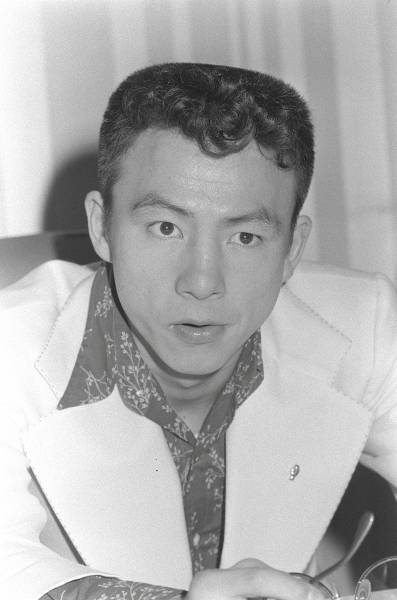
มาซาโอะ โอบะ

| ชื่อ =
| ชื่อจริง =
| ภาพ = ไฟล์:大場政夫.jpg|200px|
| ฉายา = The Eternal Champion (แชมป์นิรันดร)
| วันเกิด = 21 ตุลาคม พ.ศ. 2492
| เมืองที่เกิด = แขวงซูมิดะ|ซูมิดะ, โตเกียว การยึดครองญี่ปุ่น|ประเทศญี่ปุ่น
| วันที่เสียชีวิต = 24 มกราคม พ.ศ. 2516(23ปี)
| เมืองที่เสียชีวิต = โตเกียว ประเทศญี่ปุ่น
| รุ่น = ฟลายเวท
| ส่วนสูง= 168 เซนติเมตร
| ชก = 38
| ชนะ = 35
| ชนะน็อก = 16
| แพ้ = 2
| เสมอ = 1
มาซาโอะ โอบะ () นักมวยสากลชาวญี่ปุ่น　
ลูกชายของน้องชายคือ :en:Soh Ohba|Soh Ohba
== ประวัติ ==
โอบะเริ่มชกมวยสากลอาชีพเมื่อ พ.ศ. 2509 และชกชนะเป็นส่วนใหญ่ ได้ครองแชมป์โลก WBA รุ่นฟลายเวท ด้วยการชนะทีเคโอ เบิกฤกษ์ ชาติวันชัย ยก 13 เมื่อ พ.ศ. 2513 ป้องกันตำแหน่งไว้ได้ 5 ครั้ง โดยการป้องกันตำแหน่งครั้งสุดท้าย โอบะพบกับชาติชาย เชี่ยวน้อย ในยกแรก โอบะถูกหมัดของชาติชายลงไปนับแปด หวุดหวิดจะแพ้น็อก แต่ก็ลุกขึ้นมาชกต่อ จนเป็นฝ่ายชนะทีเคโอชาติชายในยกที่ 12 โดยกรรมการยุติการชกหลังวินาทีสุดท้ายของยก
หลังจากการชกกับชาติชายเพียงสามสัปดาห์ โอบะประสบอุบัติเหตุทางรถยนต์เสียชีวิตเมื่อ พ.ศ. 2516 ในขณะที่ยังเป็นแชมป์โลกอยู่ ทำให้เขากลายเป็นตำนานของวงการมวยญี่ปุ่นมาจนทุกวันนี้
== เกียรติประวัติ ==
* แชมป์โลก WBA รุ่นฟลายเวท
** ชิง 22 ตุลาคม 2513 ชนะทีเคโอ เบิกฤกษ์ ชาติวันชัย () ยก 13 ที่หอประชุมมหาวิทยาลัยนิฮง โตเกียว ประเทศญี่ปุ่น
** ป้องกันครั้งที่ 1, 1 เมษายน 2514 ชนะคะแนน เบตูลิโอ กอนซาเลซ () ที่หอประชุมมหาวิทยาลัยนิฮง โตเกียว ประเทศญี่ปุ่น
** ป้องกันครั้งที่ 2, 23 ตุลาคม 2514 ชนะคะแนน เฟร์นันโด กาบาเนลา () ที่หอประชุมมหาวิทยาลัยนิฮง โตเกียว ประเทศญี่ปุ่น
** ป้องกันครั้งที่ 3, 4 มีนาคม 2515 ชนะคะแนน ซูซูมุ ฮานางาตะ () ที่หอประชุมมหาวิทยาลัยนิฮง โตเกียว ประเทศญี่ปุ่น
** ป้องกันแชมป์ครั้งที่ 4, 20 มิถุนายน 2515 ชนะน็อก โอร์ลันโด อาโมเรส () ยก 5 ที่หอประชุมมหาวิทยาลัยนิฮง โตเกียว ประเทศญี่ปุ่น
** ป้องกันครั้งที่ 5, 2 มกราคม 2516 ชนะทีเคโอ ชาติชาย เชี่ยวน้อย () ยก 12 ที่หอประชุมมหาวิทยาลัยนิฮง โตเกียว ประเทศญี่ปุ่น
** 24 มกราคม 2516 เสียชีวิต ทำให้ตำแหน่งแชมป์โลก WBA รุ่นฟลายเวทว่าง
== อ้างอิง ==

* สถิติการชก boxrec.com
* คนเหล็ก. ย้อนอดีตมวยดัง: ผู้พิชิตเบิกฤกษ์ – ชาติชาย. นิตยสารมวยโลก. เล่มที่ 1233 เมษายน 2551. หน้า 26 -27
== แหล่งข้อมูลอื่น ==
* วิดีโอการชกระหว่าง เบิกฤกษ์ ชาติวันชัย กับ มาซาโอะ โอบะ
* วิดีโอการชกระหว่าง กับ โอร์ลันโด อาโมเรส
* วิดีโอการชกระหว่าง กับ ชาติชาย เชี่ยวน้อย
* วิดีโอสารคดีชีวิตของ มาซาโอะ โอบะ
หมวดหมู่:นักมวยสากลชาวญี่ปุ่น
หมวดหมู่:แชมป์โลก WBA
หมวดหมู่:เสียชีวิตจากอุบัติเหตุทางถนน
หมวดหมู่:นักกีฬาจากโตเกียว
หมวดหมู่:บุคคลจากโตเกียว